Kalksburg

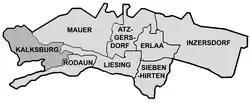
Location of Kalksburg

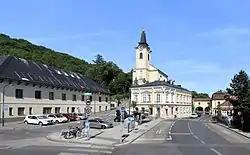
Center of Kalksburg

Kalksburg is a former municipality in Lower Austria that is now a part of the 23rd Viennese district Liesing.